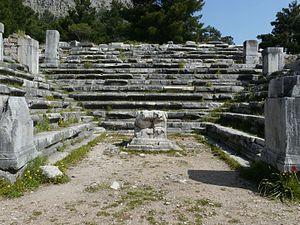
Le Bouleutérion de Priène